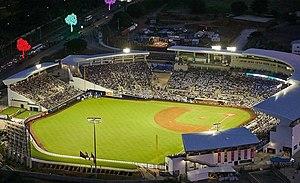
Managua ou Leal Villa de Santiago de Managua est une commune du Nicaragua, ainsi que le chef-lieu du département de Managua. Elle aussi la capitale du pays, le siège du gouvernement et des pouvoirs de l'État.